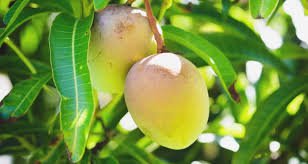
Label: Mango